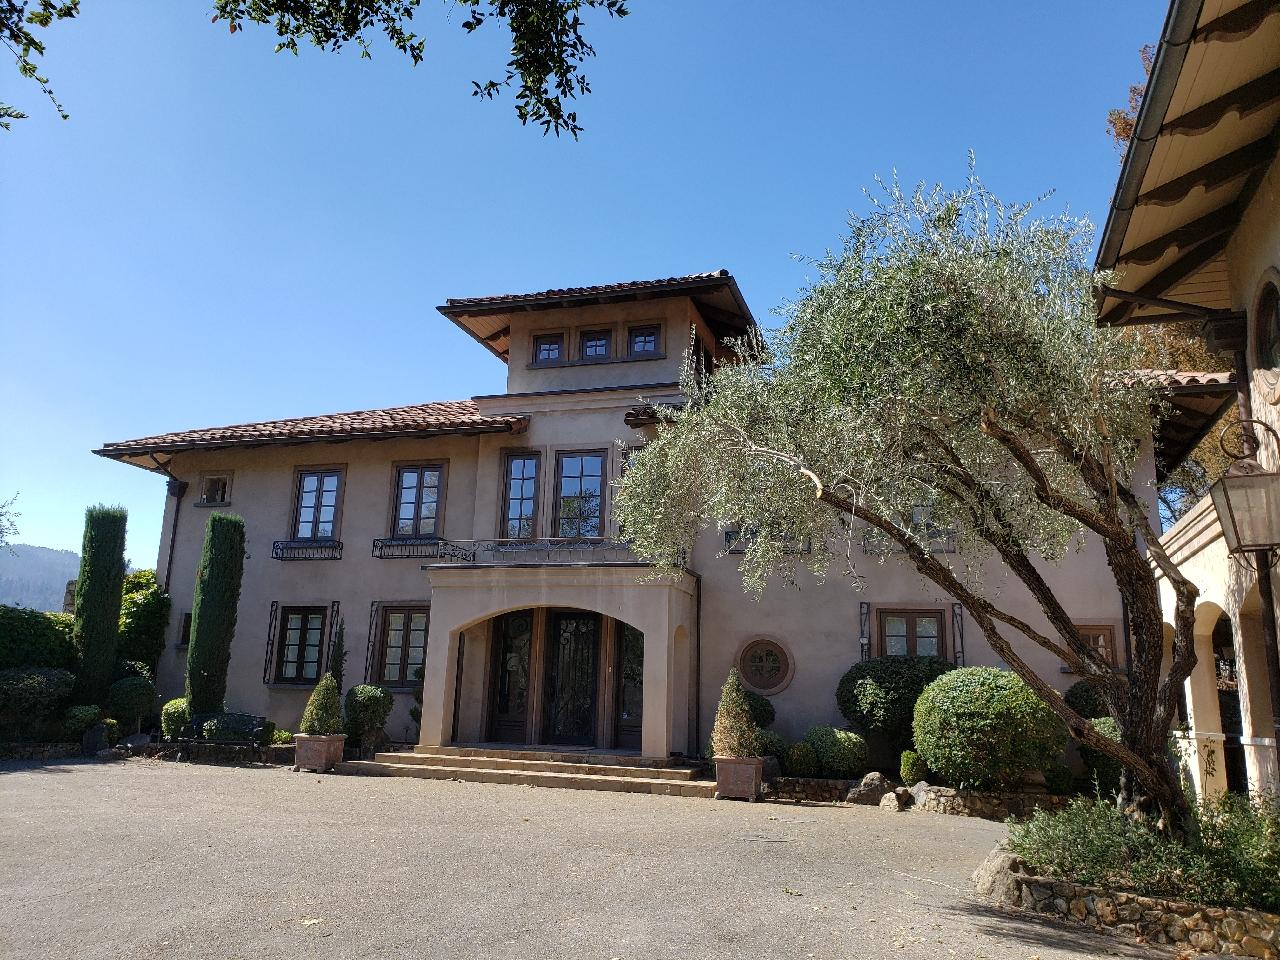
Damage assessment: affected